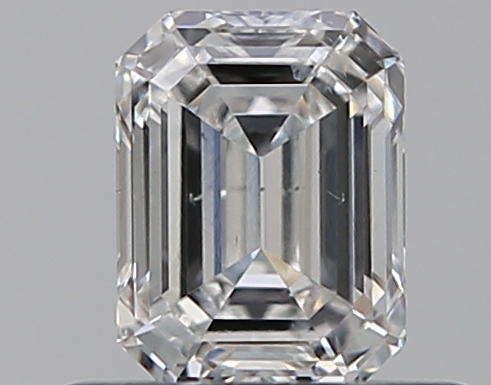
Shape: emerald
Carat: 0.5
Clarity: SI1
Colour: F
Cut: VG
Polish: EX
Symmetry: VG
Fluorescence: N
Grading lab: GIA
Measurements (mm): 5.08 x 3.84 x 2.62